Mary Eleanor Spear

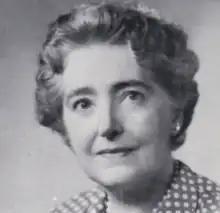
from her books

Mary Eleanor Hunt Spear (March 4, 1897 – January 22, 1986) was an American data visualization specialist, graphic analyst and author, who pioneered development of the bar chart and box plot.